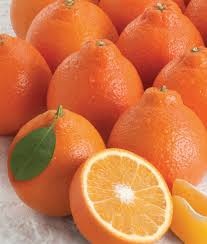
Label: mandarine